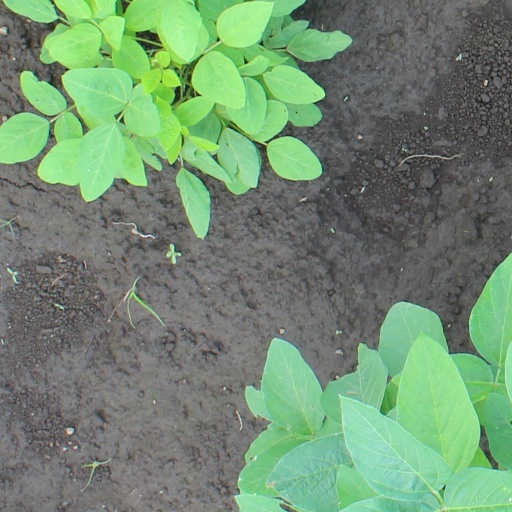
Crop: soybean